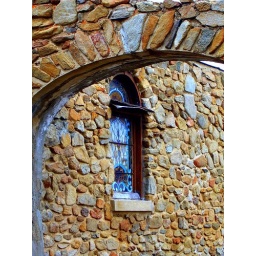
Stained glass windows in the tabernacle.  I took this shot throught the stone arch walkway.